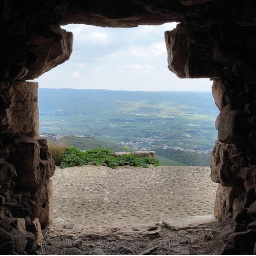
Looking out through one of the well preserved windows of the Krak des Chevalier crusader's castle in Syria